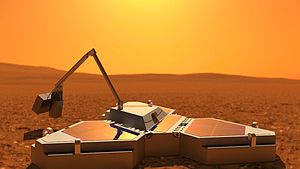
Northern Light (Rumsonde)
Northern Light er en ubemandet mission til Mars, bestående af en lander, og en marsbil, under udvikling af et konsortium af canadiske universiteter, firmaer og organisationer. Hvis nok private investeringspartnere bliver fundet, kan missionen opsendes så tidligt som 2012. Den primære entreprenør for rumsonden er Thoth Technology Inc, i Kettleby, Ontario.